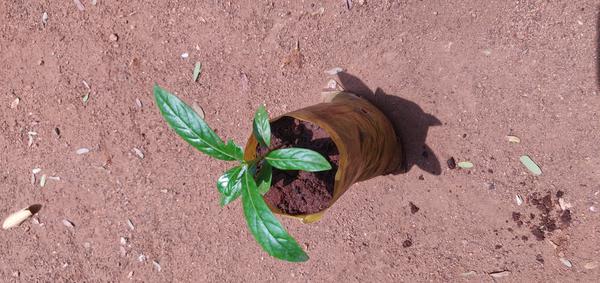
Plant: Nooni